Cornelia Oberlander

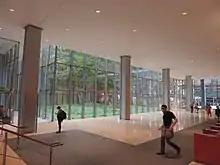
Ground floor enclosed garden, New York Times Building in Manhattan

Oberlander produced landscape designs for private residences, playgrounds, urban parks, and other public spaces, as well as major projects including landscaping for: